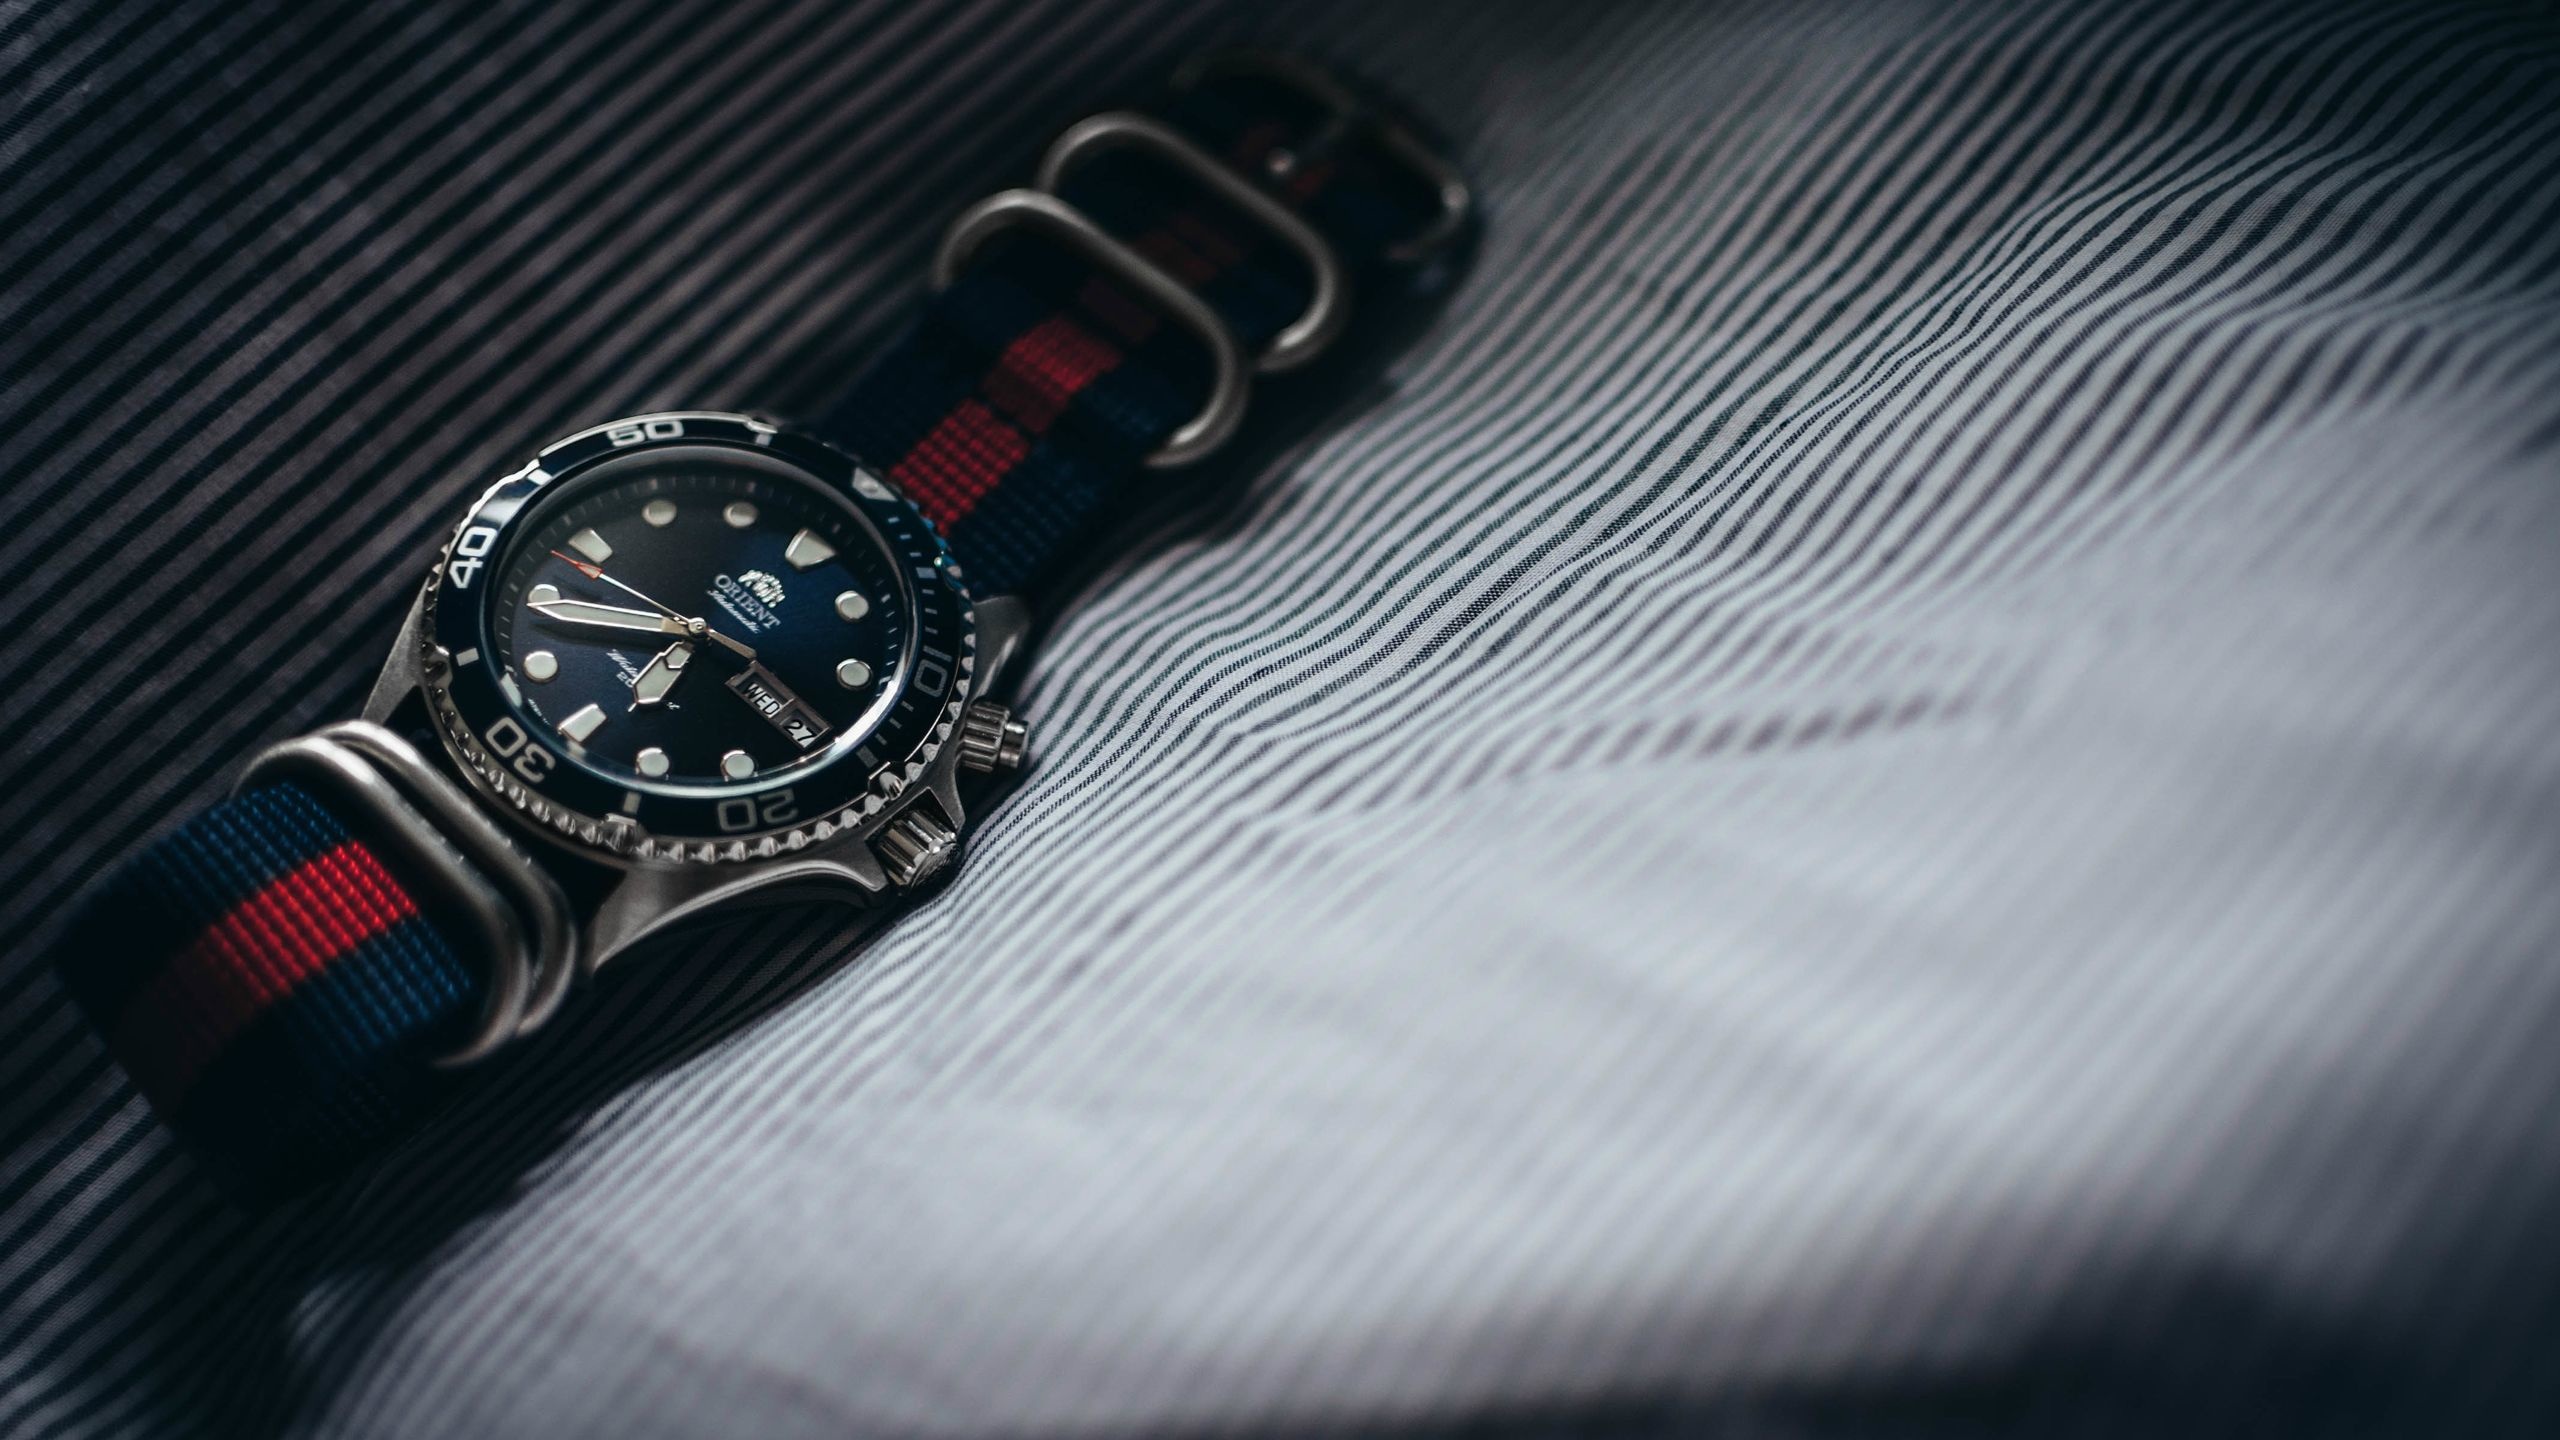
watch, hand, black, jewellery, fashion accessory